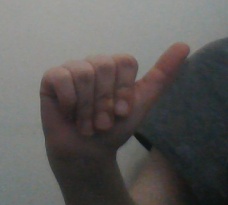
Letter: dhad